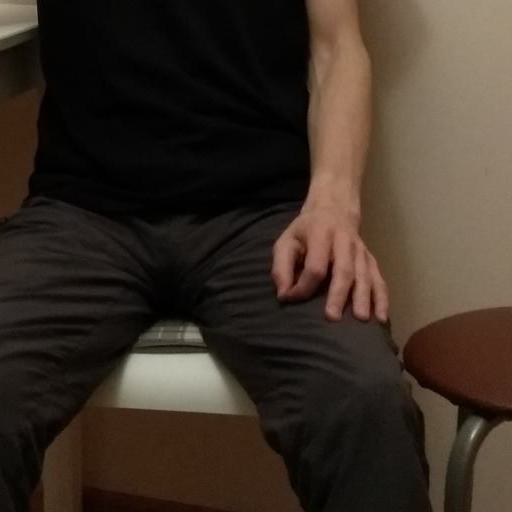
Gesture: no_gesture